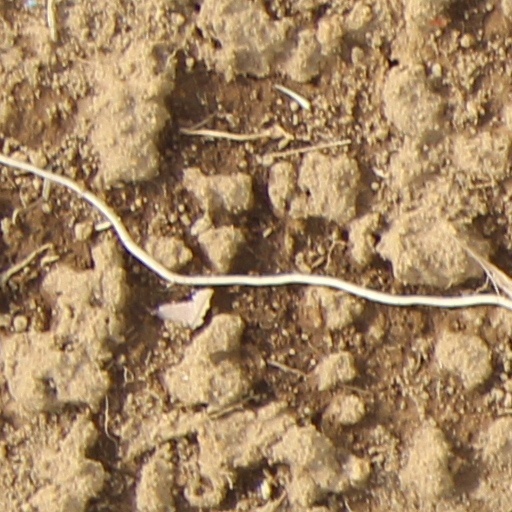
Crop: wheat